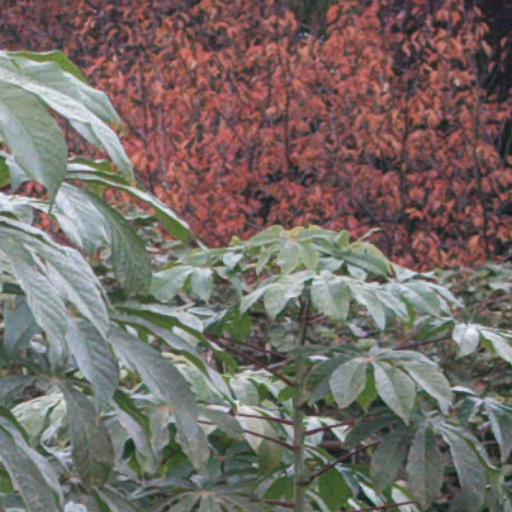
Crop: cassava